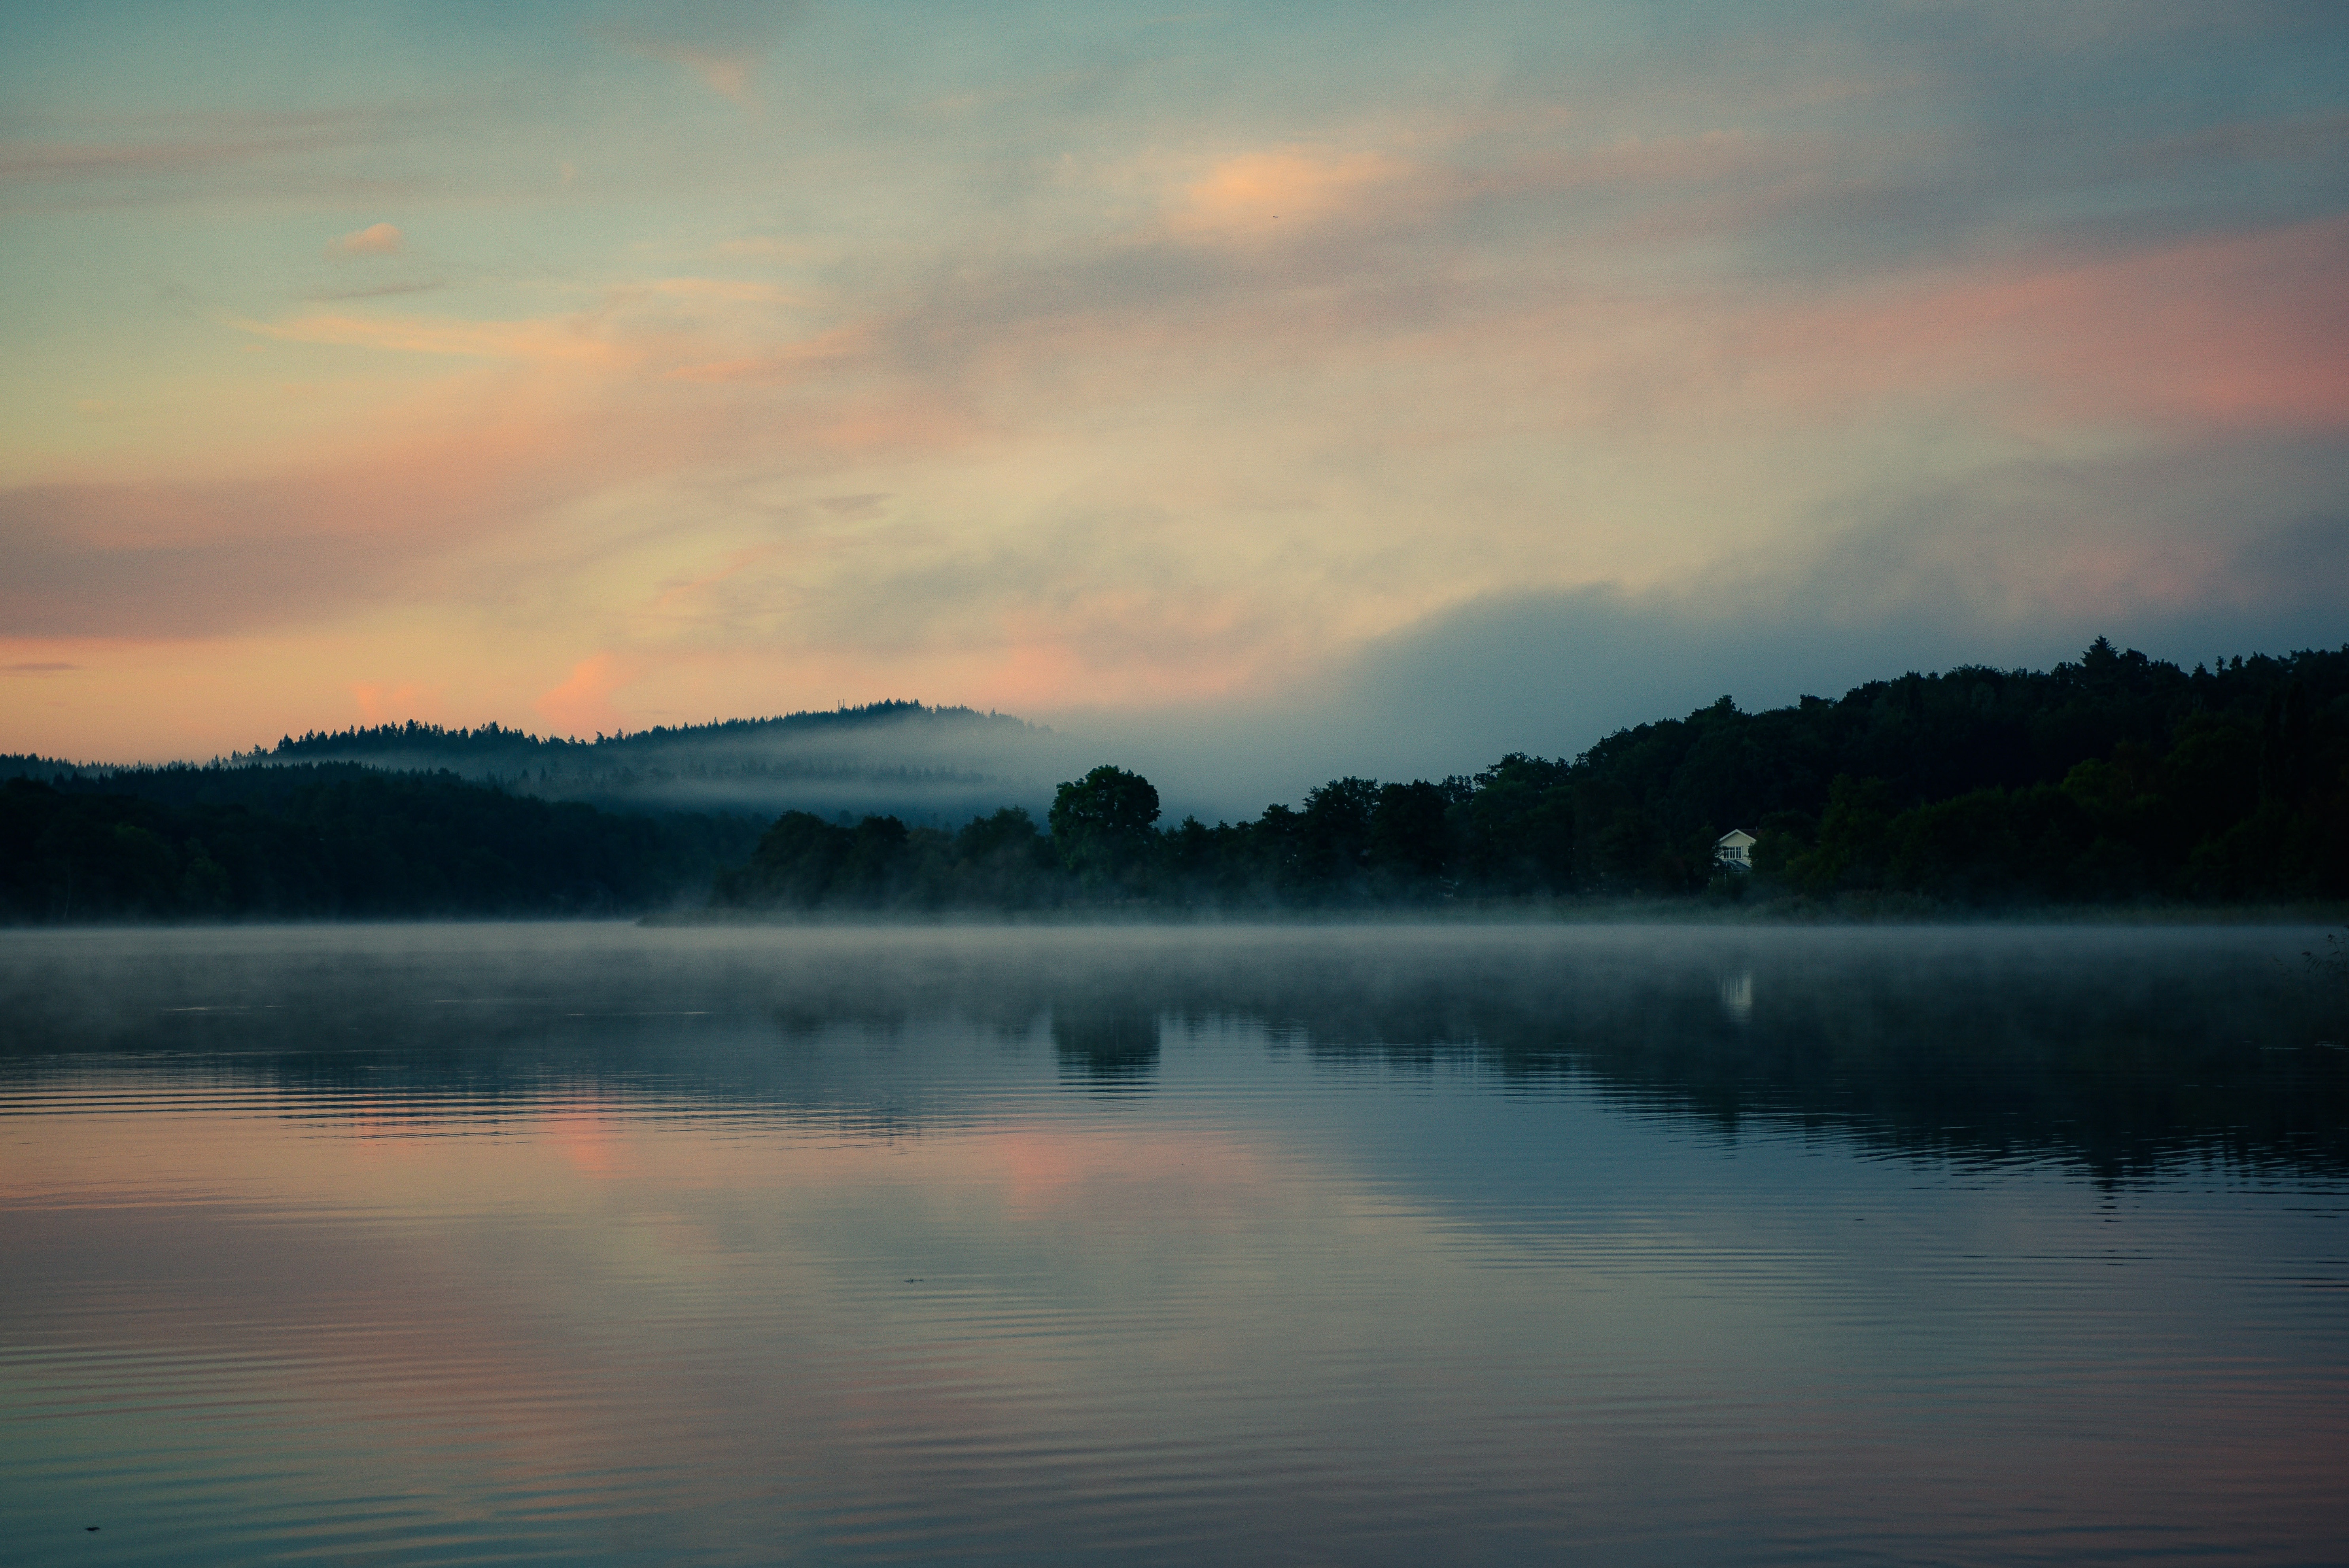
natural, water, cloud, sky, atmosphere, water resources, natural landscape, afterglow, lake, tree, dusk, atmospheric phenomenon, bank, horizon, sunrise, landscape, sunset, forest, mist, shore, dawn, reservoir, cumulus, lake district, reflection, evening, darkness, mountain, loch, red sky at morning, ocean, coast, hill, sound, night, city, channel, inlet, sea, plant, river